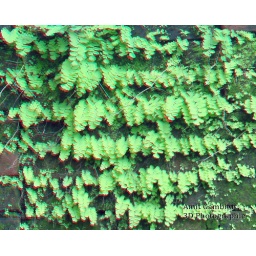
You need red cyan anaglyph glasses to view this photo in 3D